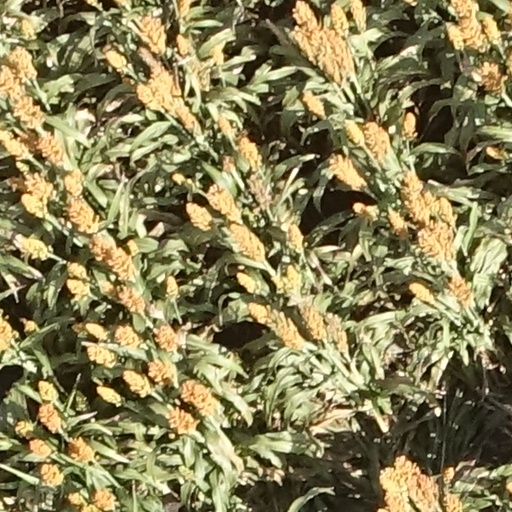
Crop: sorghum